Anastasia Avdeeva

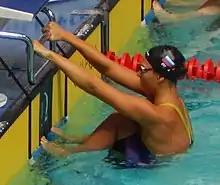
Anastasia Avdeeva in 2018

Anastasia Avdeeva (born 8 October 2001) is a Russian swimmer. She competed in the women's 200 metre backstroke at the 2019 World Aquatics Championships.